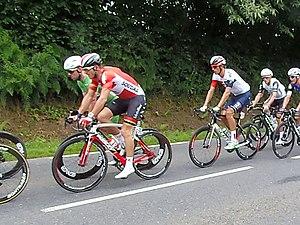
3e étape du Tour de France 2016, au Grand-Celland (km 44, Normandie, France). Mark Cavendish, Adam Hansen et Reto Hollenstein, dans le peloton.
La 3ᵉ étape du Tour de France 2016 se déroule le lundi 4 juillet 2016 entre Granville et Angers sur une distance de 223,5 kilomètres.